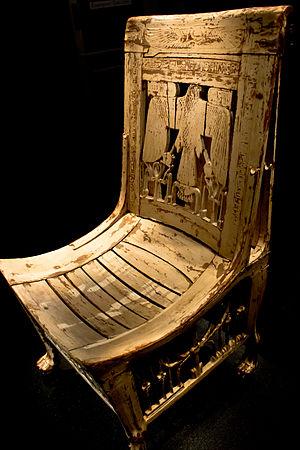
Une chaise est un type de siège, c'est-à-dire de meuble muni d’un dossier et destiné à ce qu’une personne s’assoie dessus. Un siège pour une personne sans dossier ni repose-bras est un tabouret ; pour plus d'une personne c'est un sofa ou un banc.